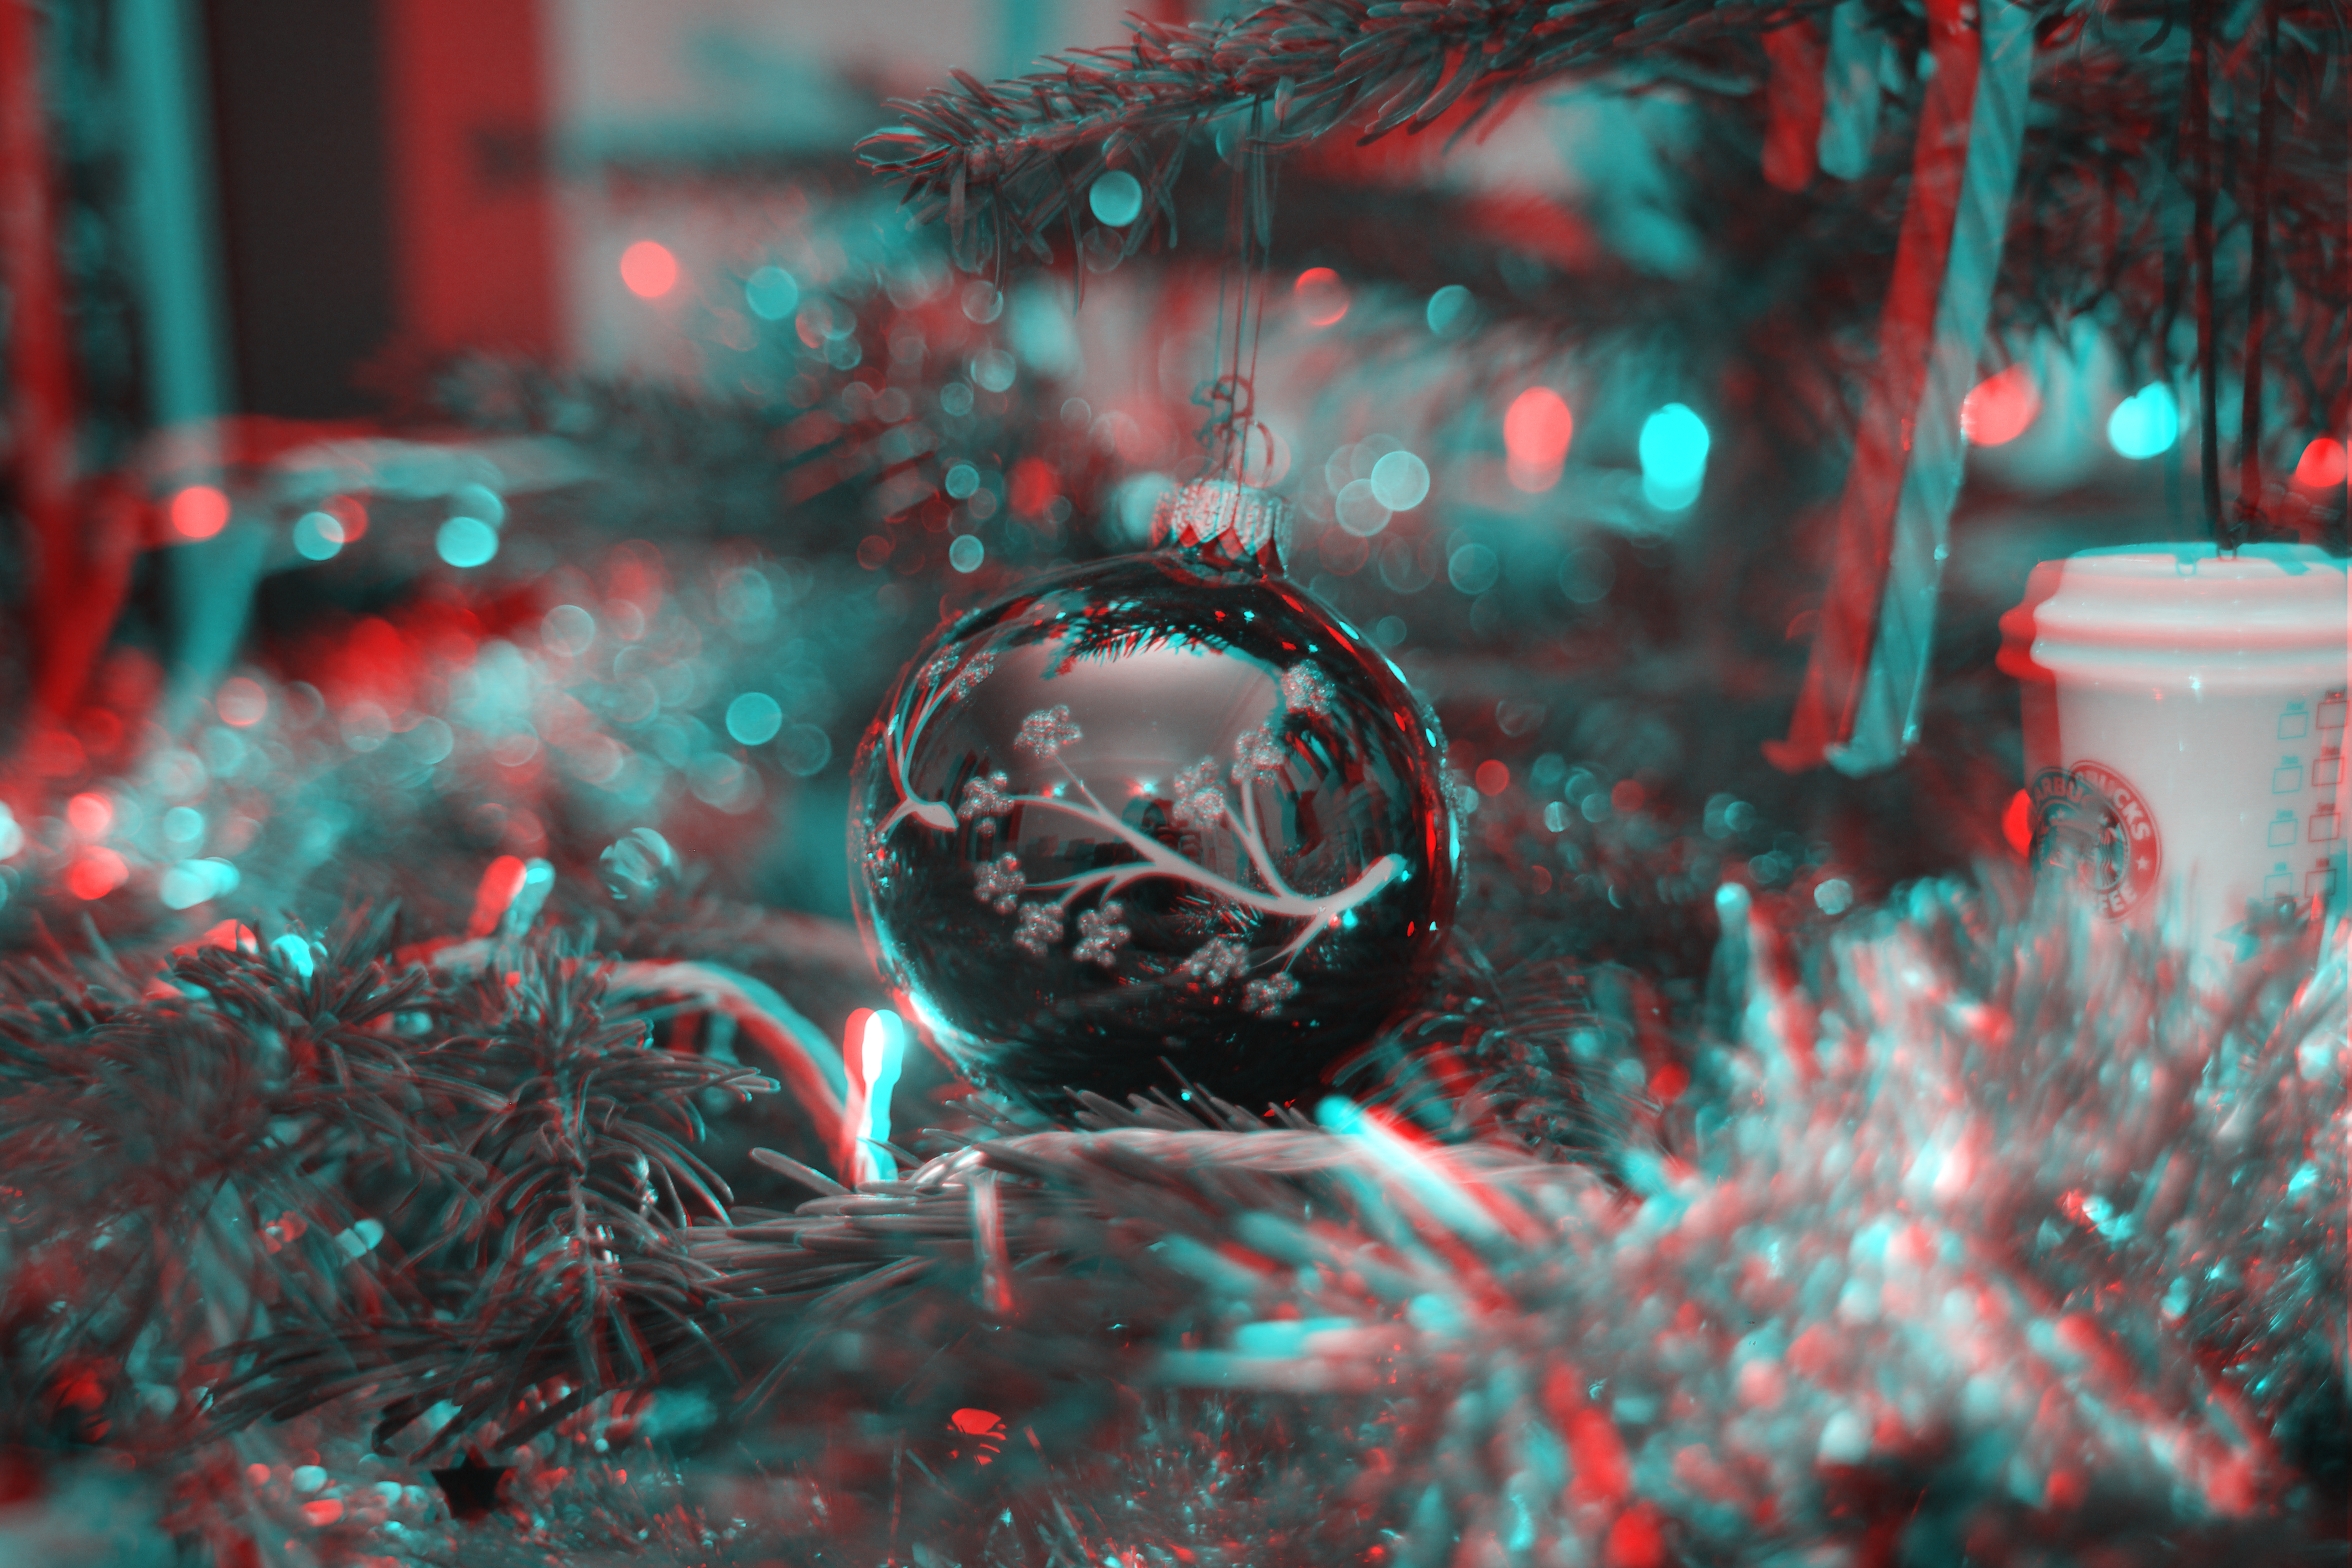
light, night, reflection, red, color, darkness, blue, christmas, christmas tree, stereo, christmas decoration, creativecommons, cc0, publicdomain, nocopyright, carloszgz, cmstoolsphotoring, freeculturalworks, openlicense, freepictures, rouge, rojo, copyleft, norightsreserved, 3d, cyan, anaglyph, cian, redcyan, macro photography, computer wallpaper